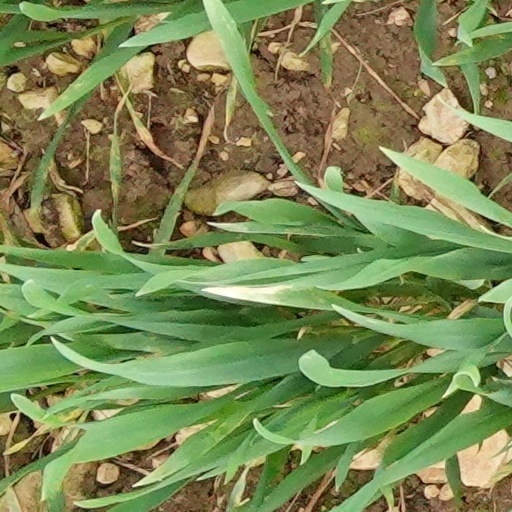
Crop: wheat